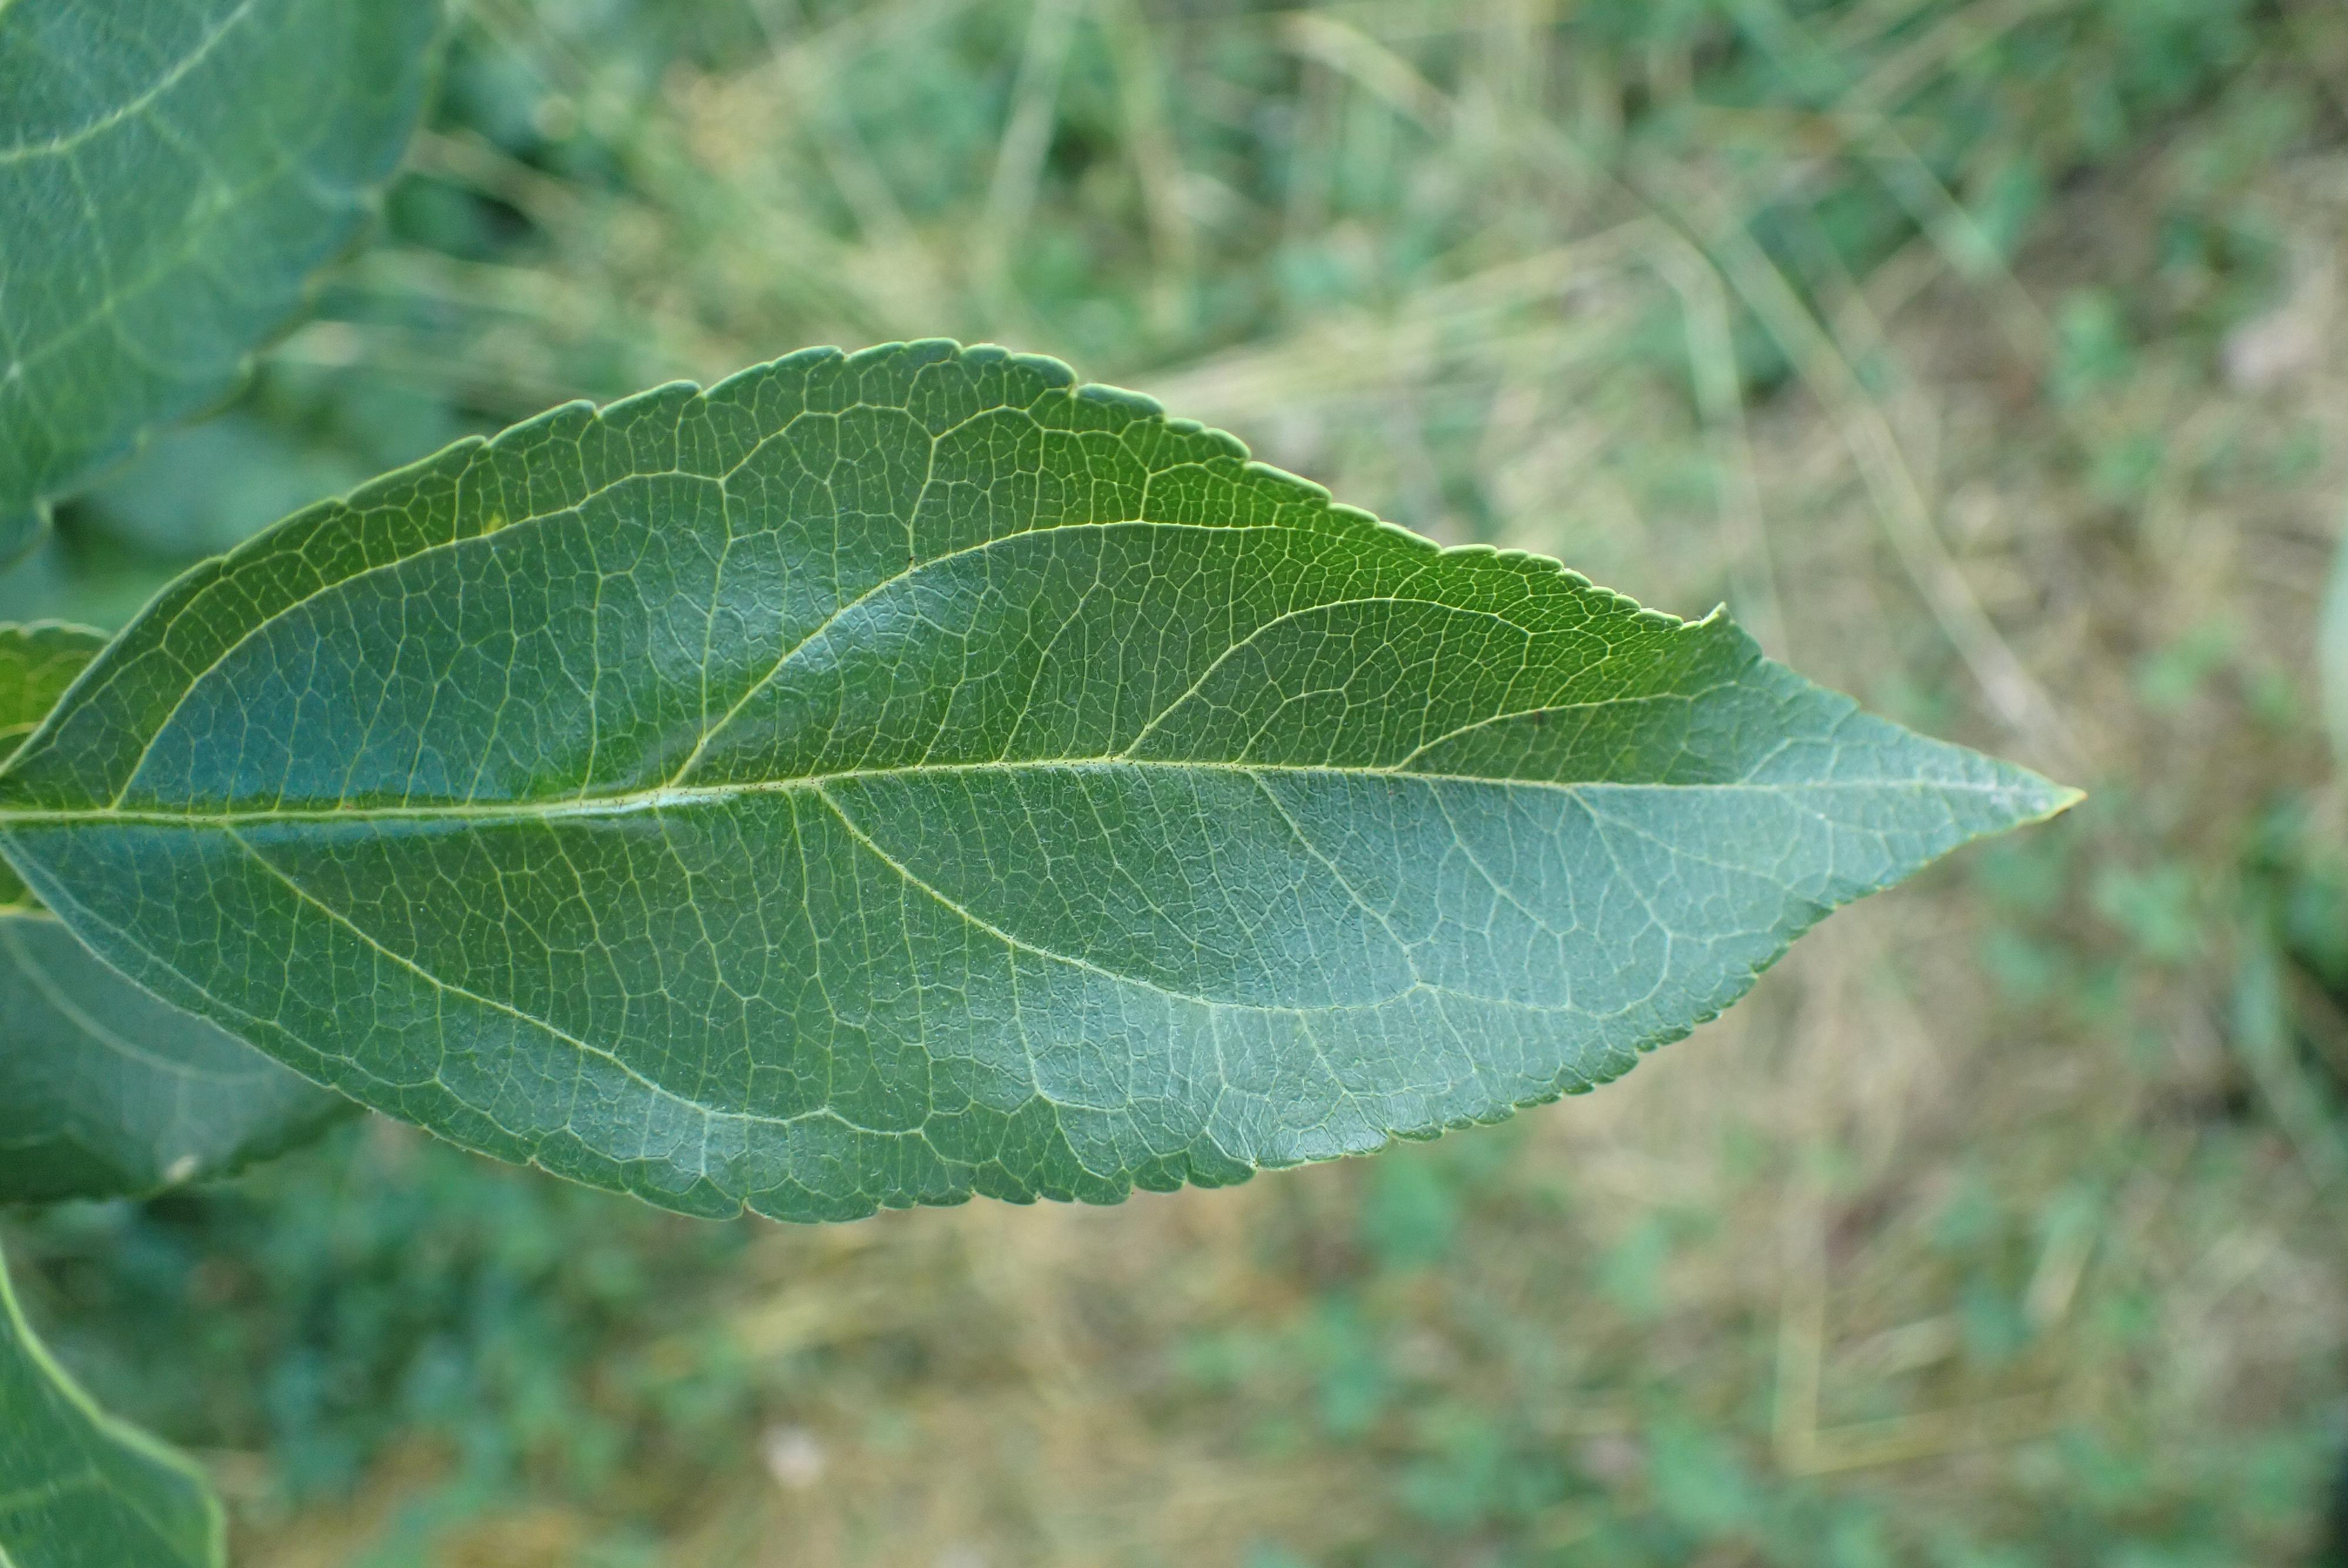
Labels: healthy